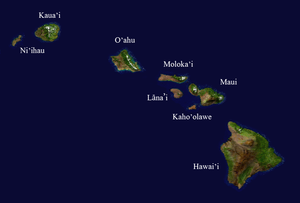
Pélé est la déesse hawaïenne du feu, des éclairs, de la danse, des volcans et de la violence. Selon la légende, Pélé est originaire de Tahiti d'où elle est chassée en raison de son conflit permanent avec sa sœur et déesse de l'eau Nāmaka. Réfugiée dans l'archipel d'Hawaï, elle fait du Kīlauea sa demeure et y déclenche les éruptions et provoque des séismes. Elle est l'une des principales déesses de la mythologie hawaïenne et fait l'objet d'un important culte marqué par de nombreux chants, cérémonies religieuses et offrandes.